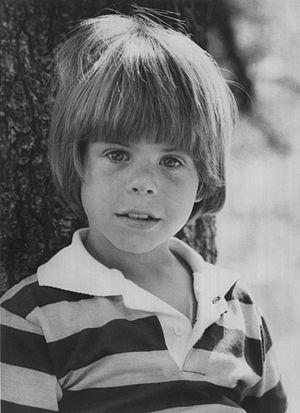
Adam Rich est un acteur américain, notamment connu pour sa participation à la série télé américaine Huit, ça suffit !, diffusée du 15 mars 1977 au 29 août 1981 sur le réseau ABC. Il y joue le rôle de Nicholas Bradford, le plus jeune fils de la fratrie, et popularise la coupe au bol, que des milliers de parents américains adoptent pour leur fils à la fin des années 1970. Ce rôle lui a valu le surnom de « petit frère de l'Amérique ».